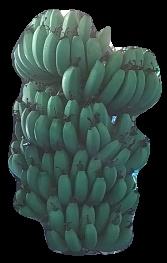
Variety: pachbale
Grade: grade1